New Music Seminar

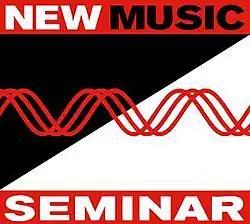
New Music Seminar Official Logo

The New Music Seminar (NMS) originated in New York City as an event dedicated to education and the celebration of music throughout history. The event took place each June from 1980-1995. After several years, the annual NMS was relaunched in 2009.